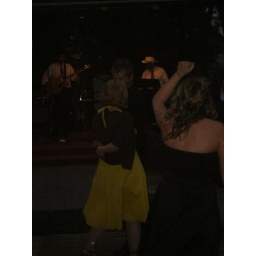
Thats me in the yellow dress